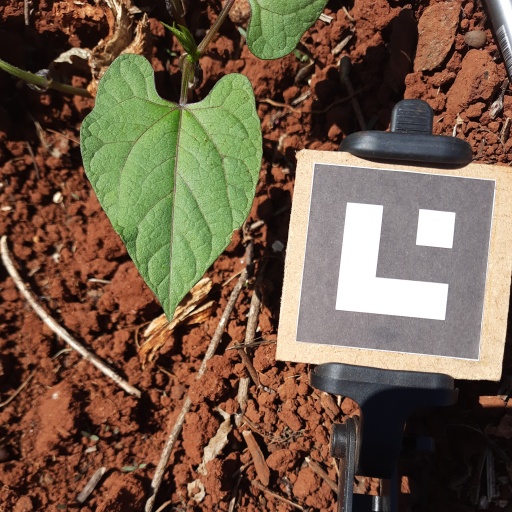
Observations: flat surface, no eating holes, under sunlight